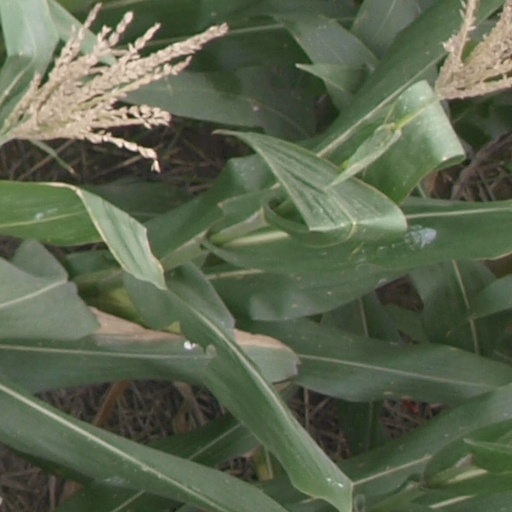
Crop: maize; corn